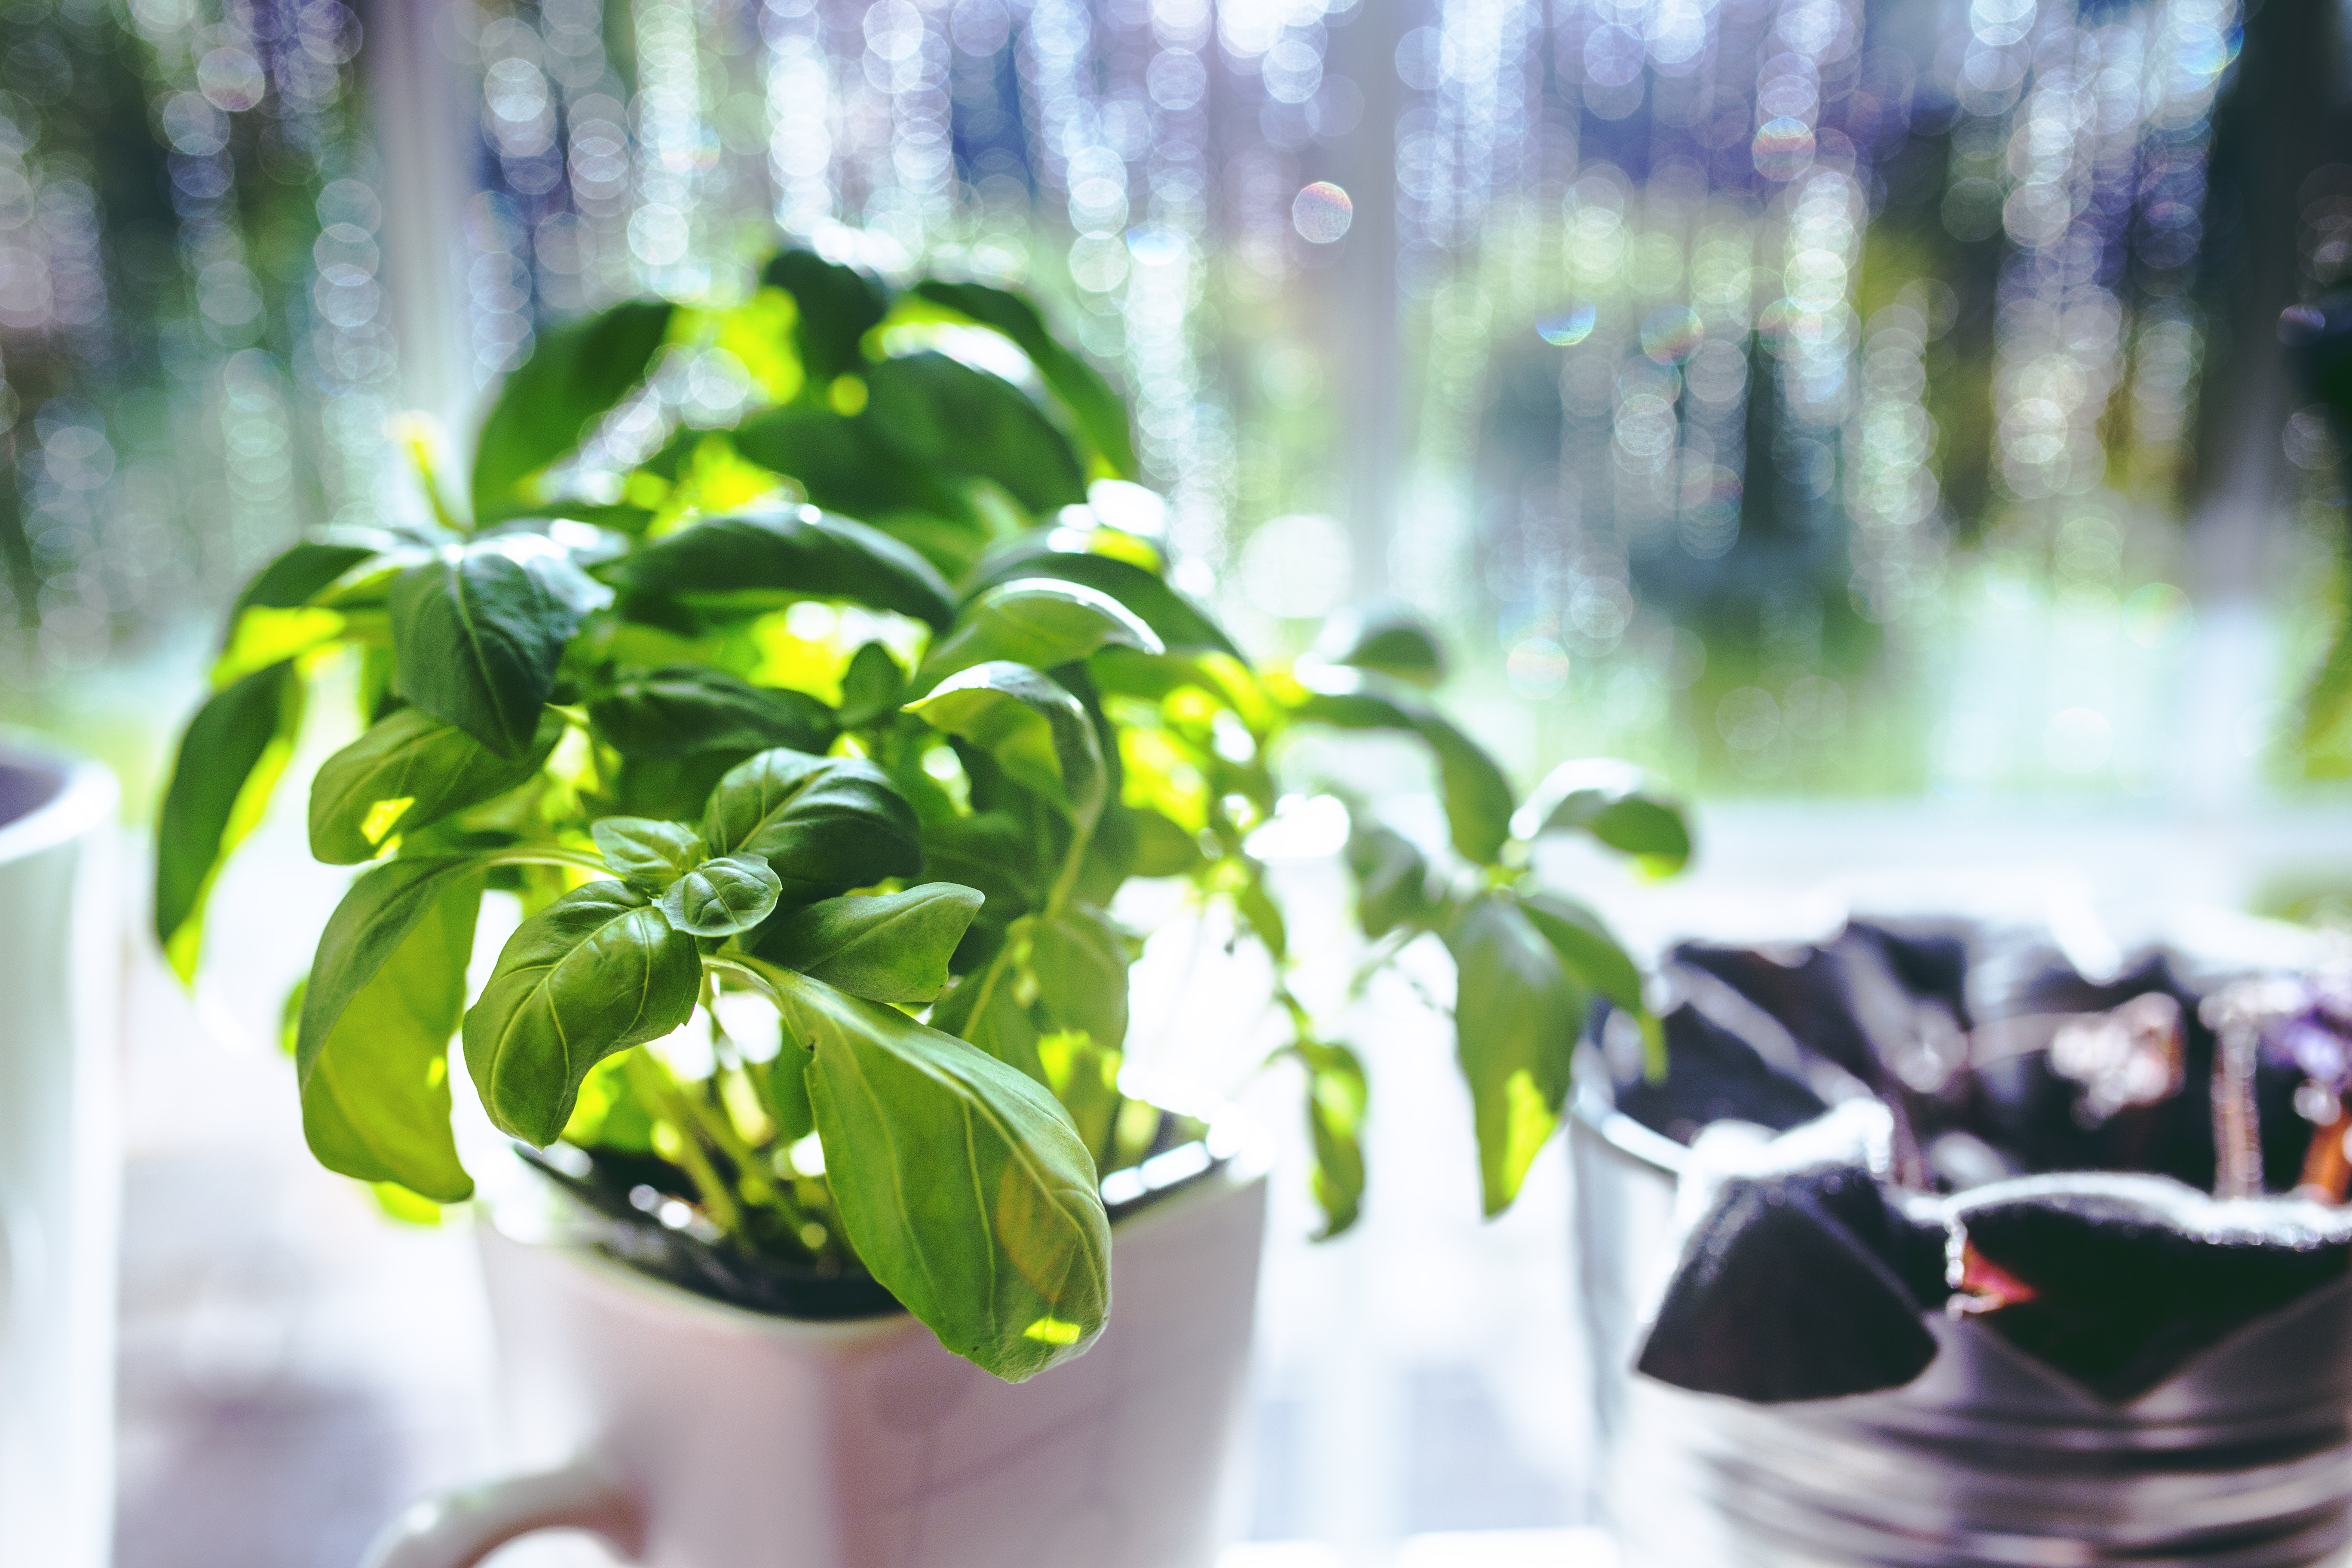
branch, plant, leaf, flower, cup, food, spring, green, cooking, produce, botany, flora, basil, leaves, herbs, flowering plant, land plant